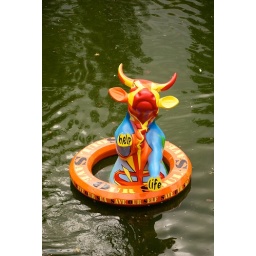
These cows are all over Bordeaux, this one promoting SOS and water safety